Copper mining in the United States

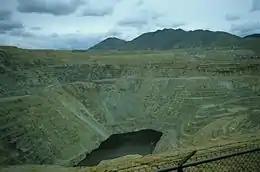
The Berkeley Pit, Butte, in May 1984

Butte, Montana was once the nation's most prolific copper-mining district. Miners first came to Butte in 1864 to mine placer gold. Hard rock silver mining began in 1874, then rich copper veins were discovered in 1882. The district quickly switched from silver to copper, and by 1887, Butte was the leading copper-producing district in the United States. The Anaconda Copper Mine was the world's most productive copper mine from 1892 through 1903, and intermittently for years thereafter. Open-pit mining began at the Berkeley Pit in 1955; the Berkeley Pit has been inactive for years, and continues to fill with acidic water. Through 1964, Butte produced 7.3 million tonnes of copper, 2.2 million tonnes of zinc, 1.7 million tonnes of manganese, 380 thousand tonnes of lead, 645 million troy ounces of silver, and 2.5 million ounces of gold. The only remaining active copper mine at Butte is the Continental pit, operated by Montana Resources LLP.